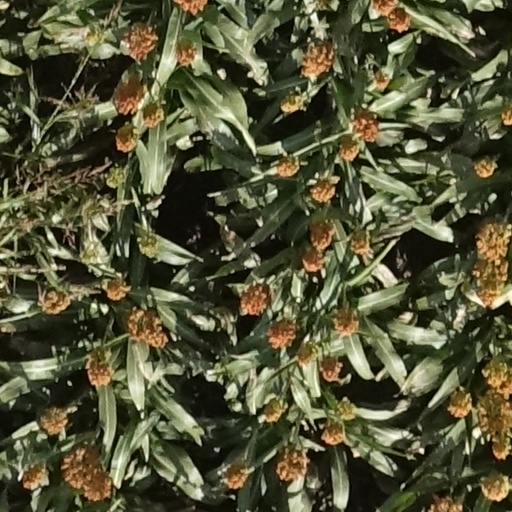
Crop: sorghum